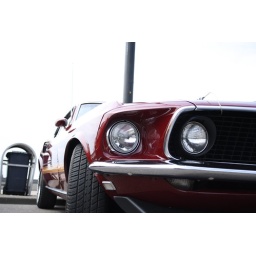
Sunset Boulevard 2009 in Hoek van Holland - US car meeting